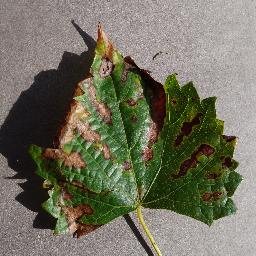
Label: Grape___Esca_(Black_Measles)